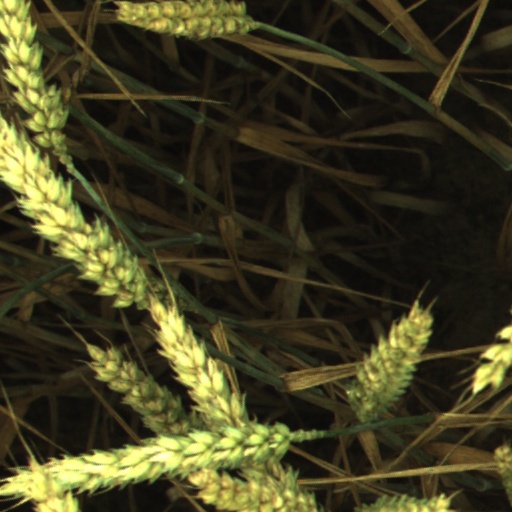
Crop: wheat